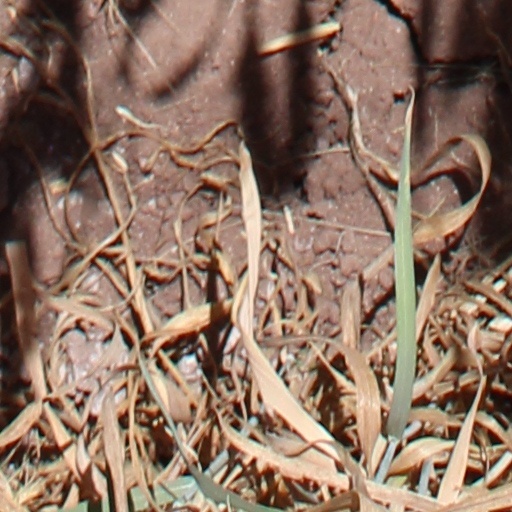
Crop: wheat